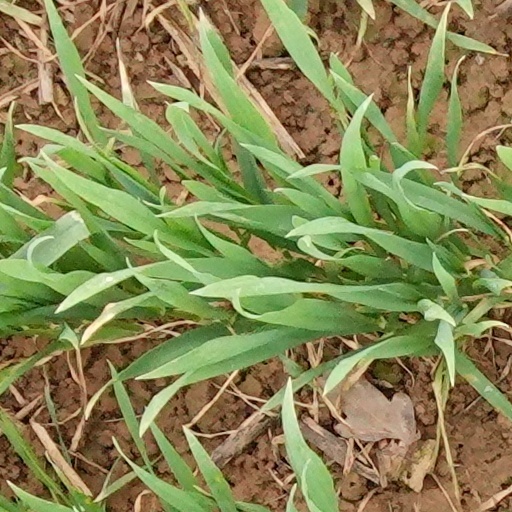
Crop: wheat